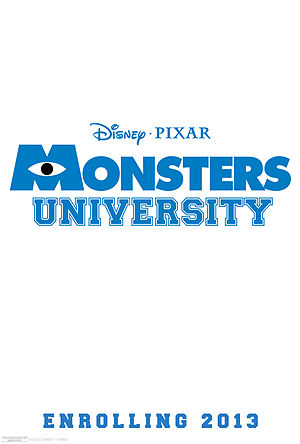
Monsters University
Biografplakat til filmen.
Monsters University er en amerikansk animationsfilm fra 2013. Filmen er en fortsættelse til Monsters Inc., men der er dog tale om forhistorie til den første film.